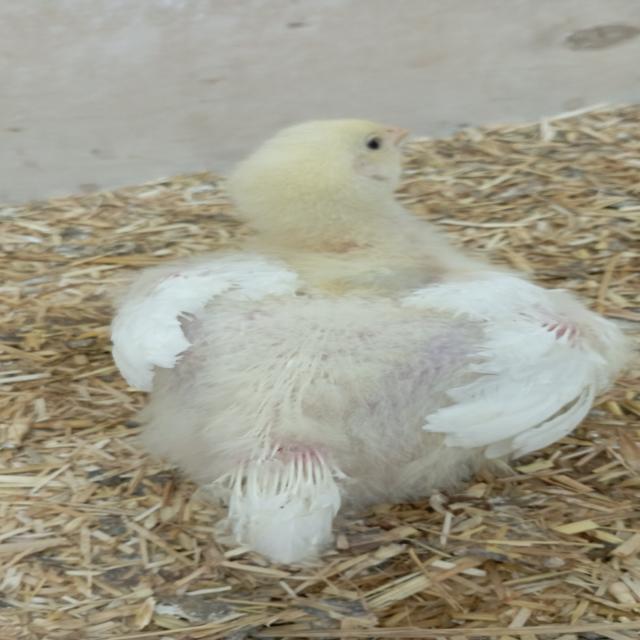
Weight: 522 g